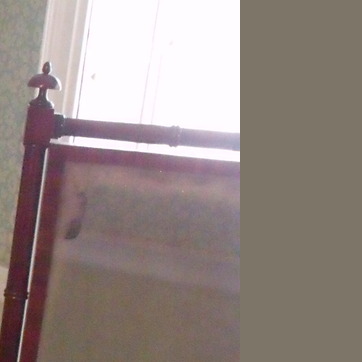
Material: mirror